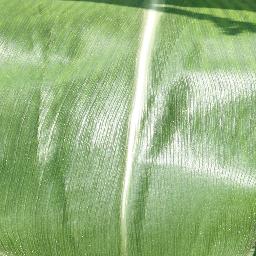
Label: Corn_(Maize)___Healthy